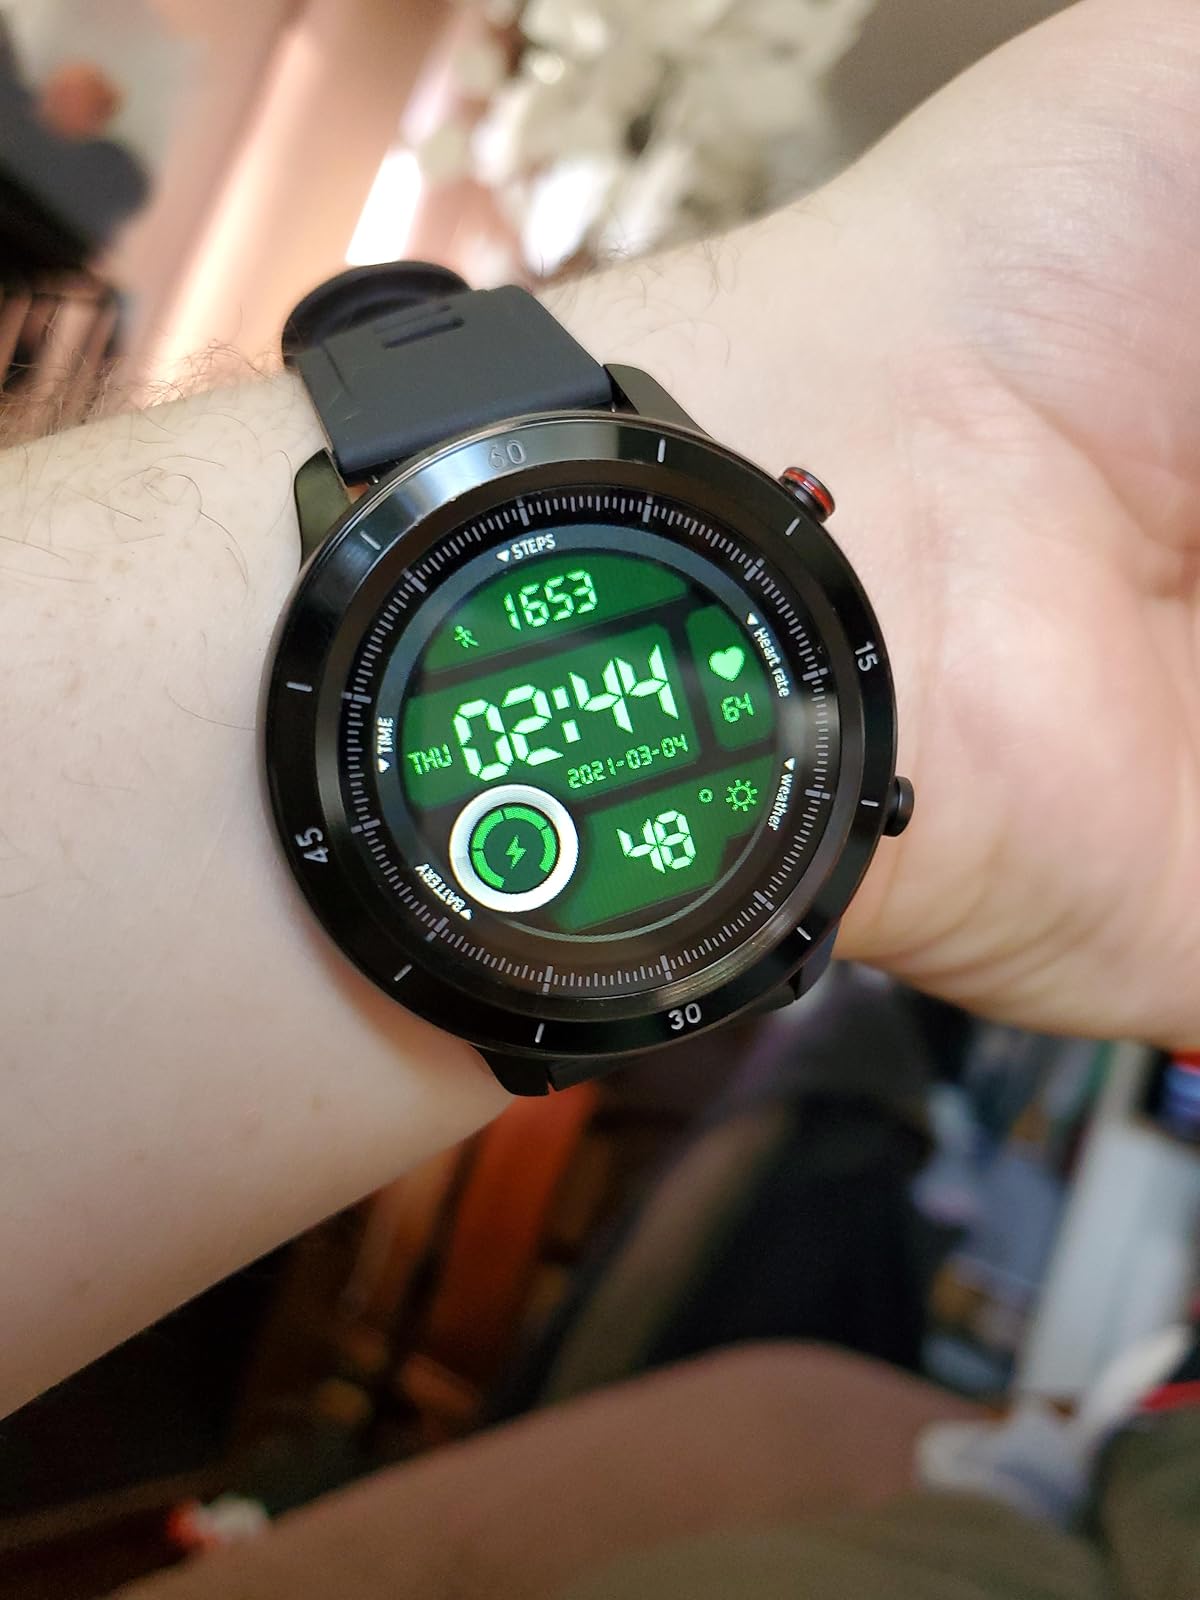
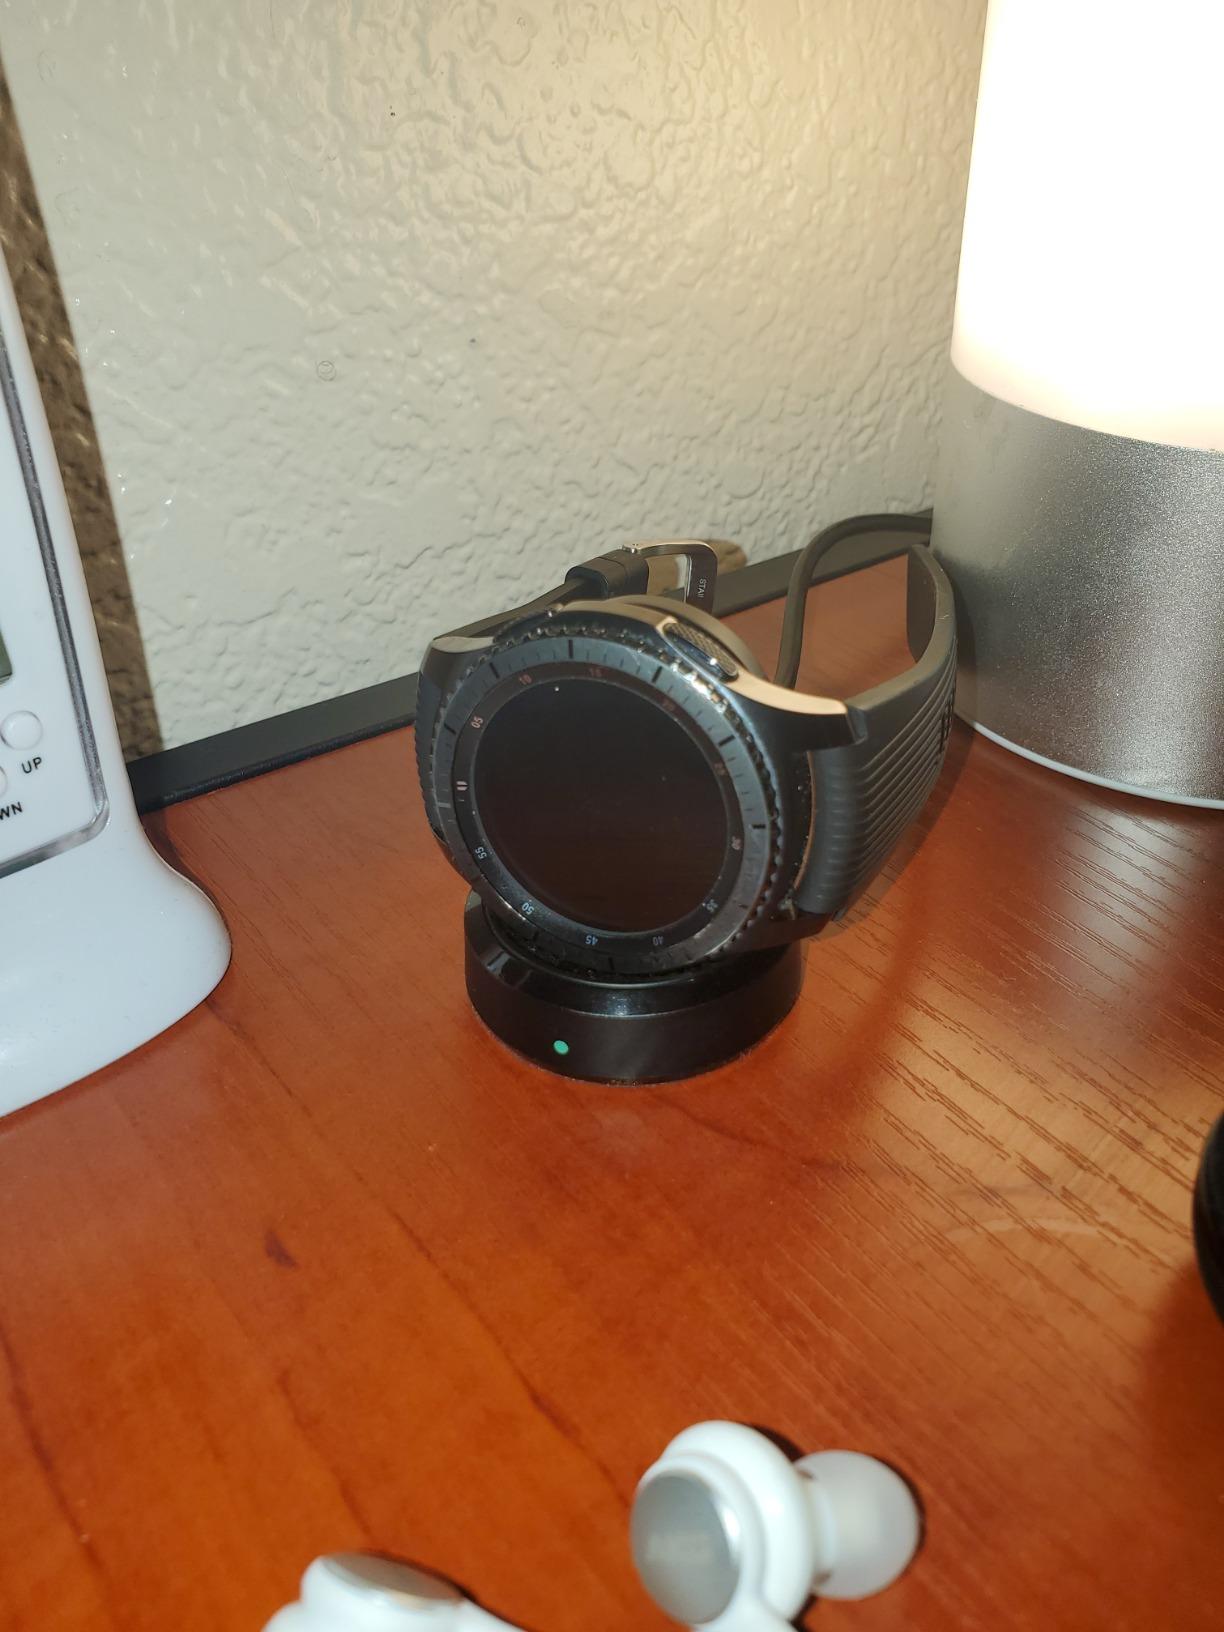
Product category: smartwatch
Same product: no